Frederick, Prince of Hohenzollern

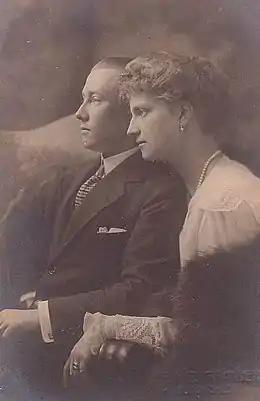
Frederick, Prince of Hohenzollern with his wife Princess Margarethe Karola of Saxony, 1920s.

He married Princess Margarete Karola of Saxony, daughter of Frederick Augustus III of Saxony and Archduchess Luise, Princess of Tuscany, on 2 June 1920 in Schloss Sibyllenort, Silesia, Germany. Margarete's sister Princess Maria Alix of Saxony subsequently married his twin brother, Francis Joseph.